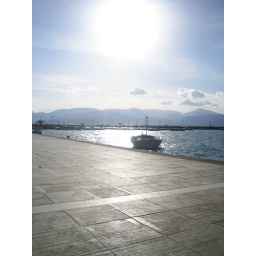
boat with mountains in the background